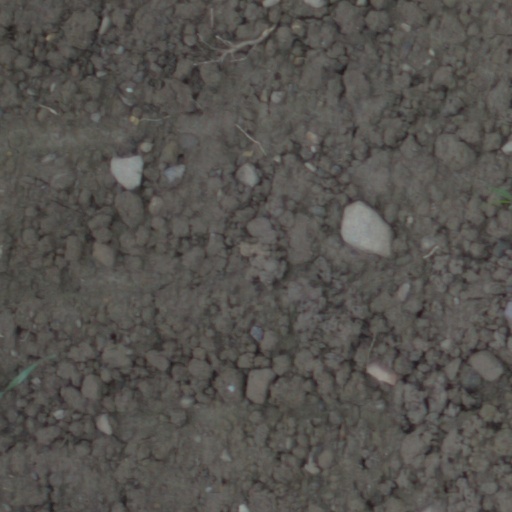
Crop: wheat